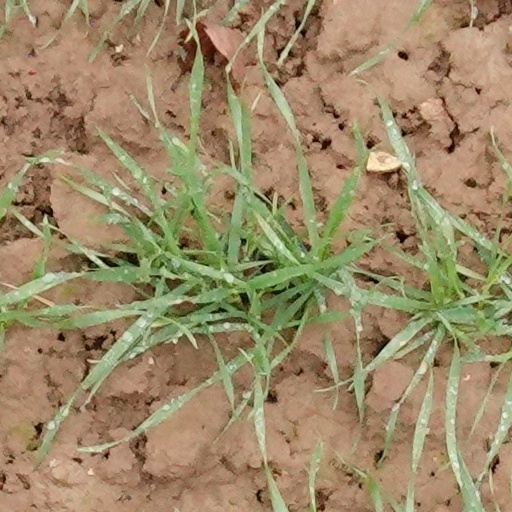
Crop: wheat